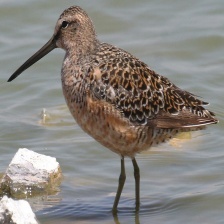
Species: SHORT BILLED DOWITCHER
Scientific name: LIMNODROMUS GRISEUS